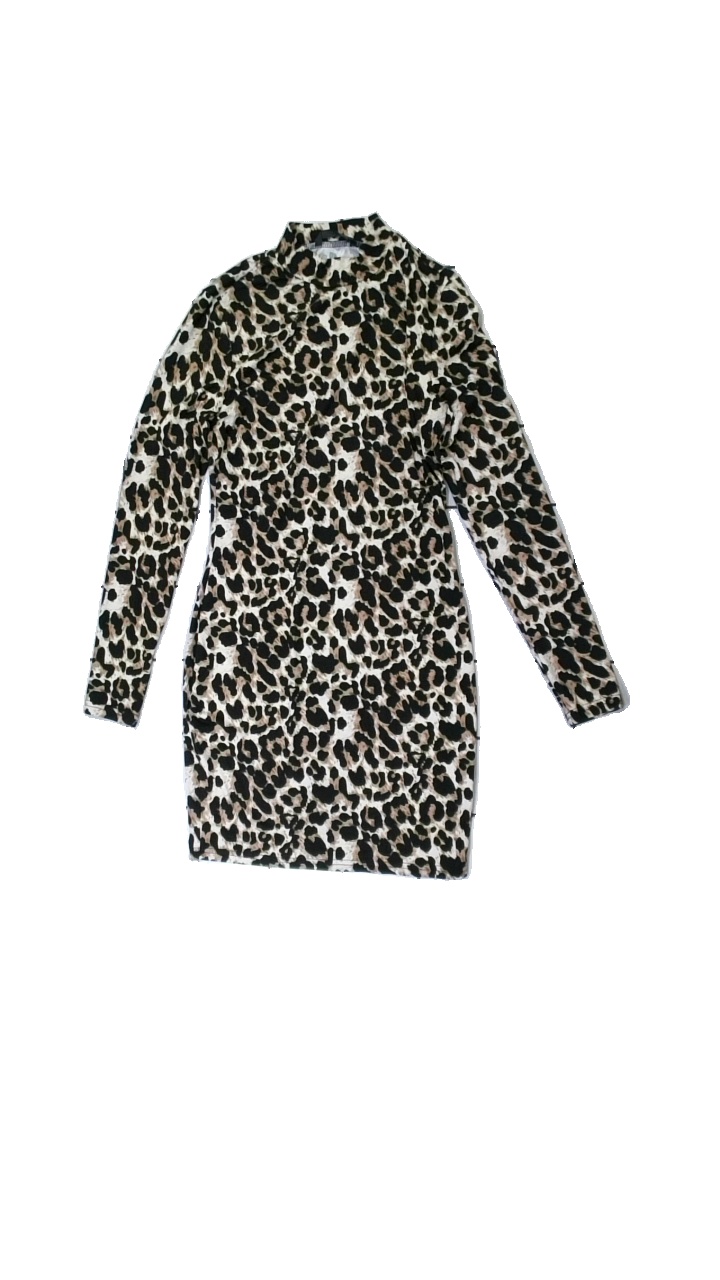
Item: Dress (Ladies)
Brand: Shein
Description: Leopard printed tight dress from SHEIN, size S. Good condition.
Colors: Brown, Black, Beige
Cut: Tight, Turtle neck
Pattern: Animal print
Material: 100% poly
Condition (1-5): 4
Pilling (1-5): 5
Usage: Reuse
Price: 50-100